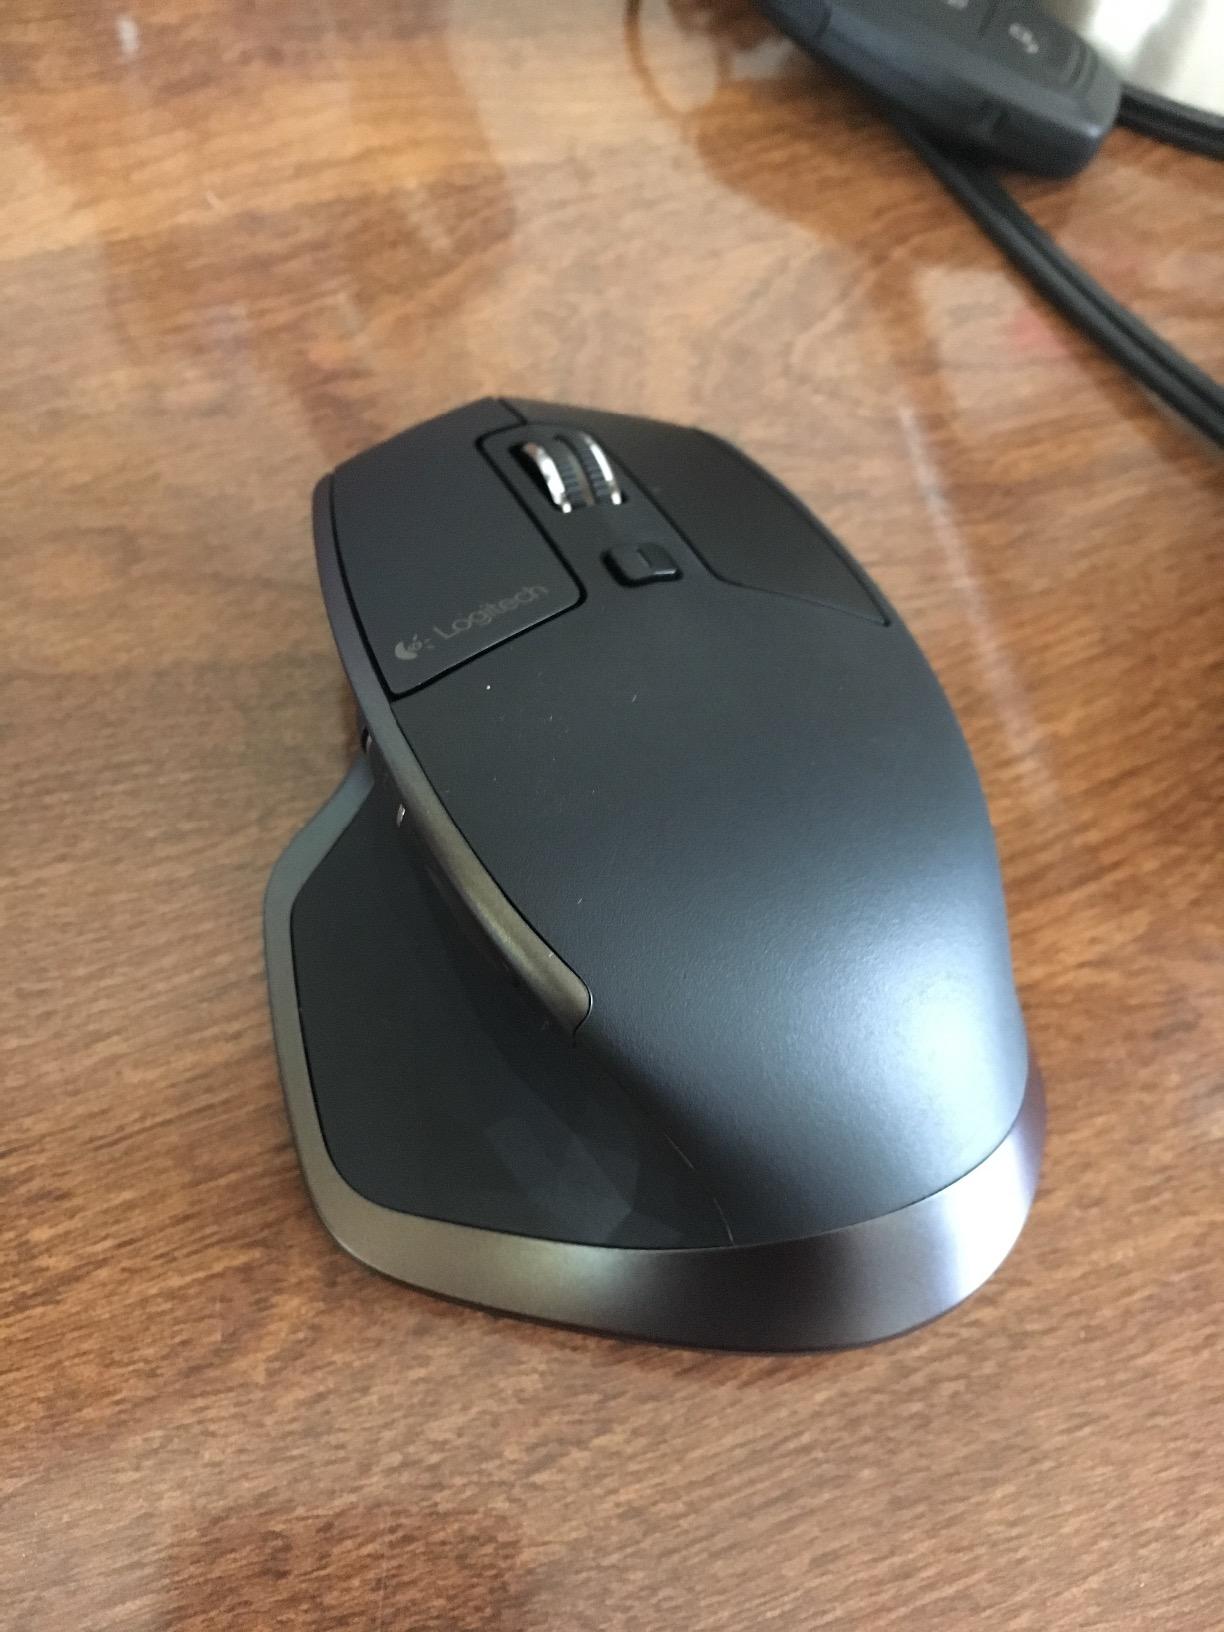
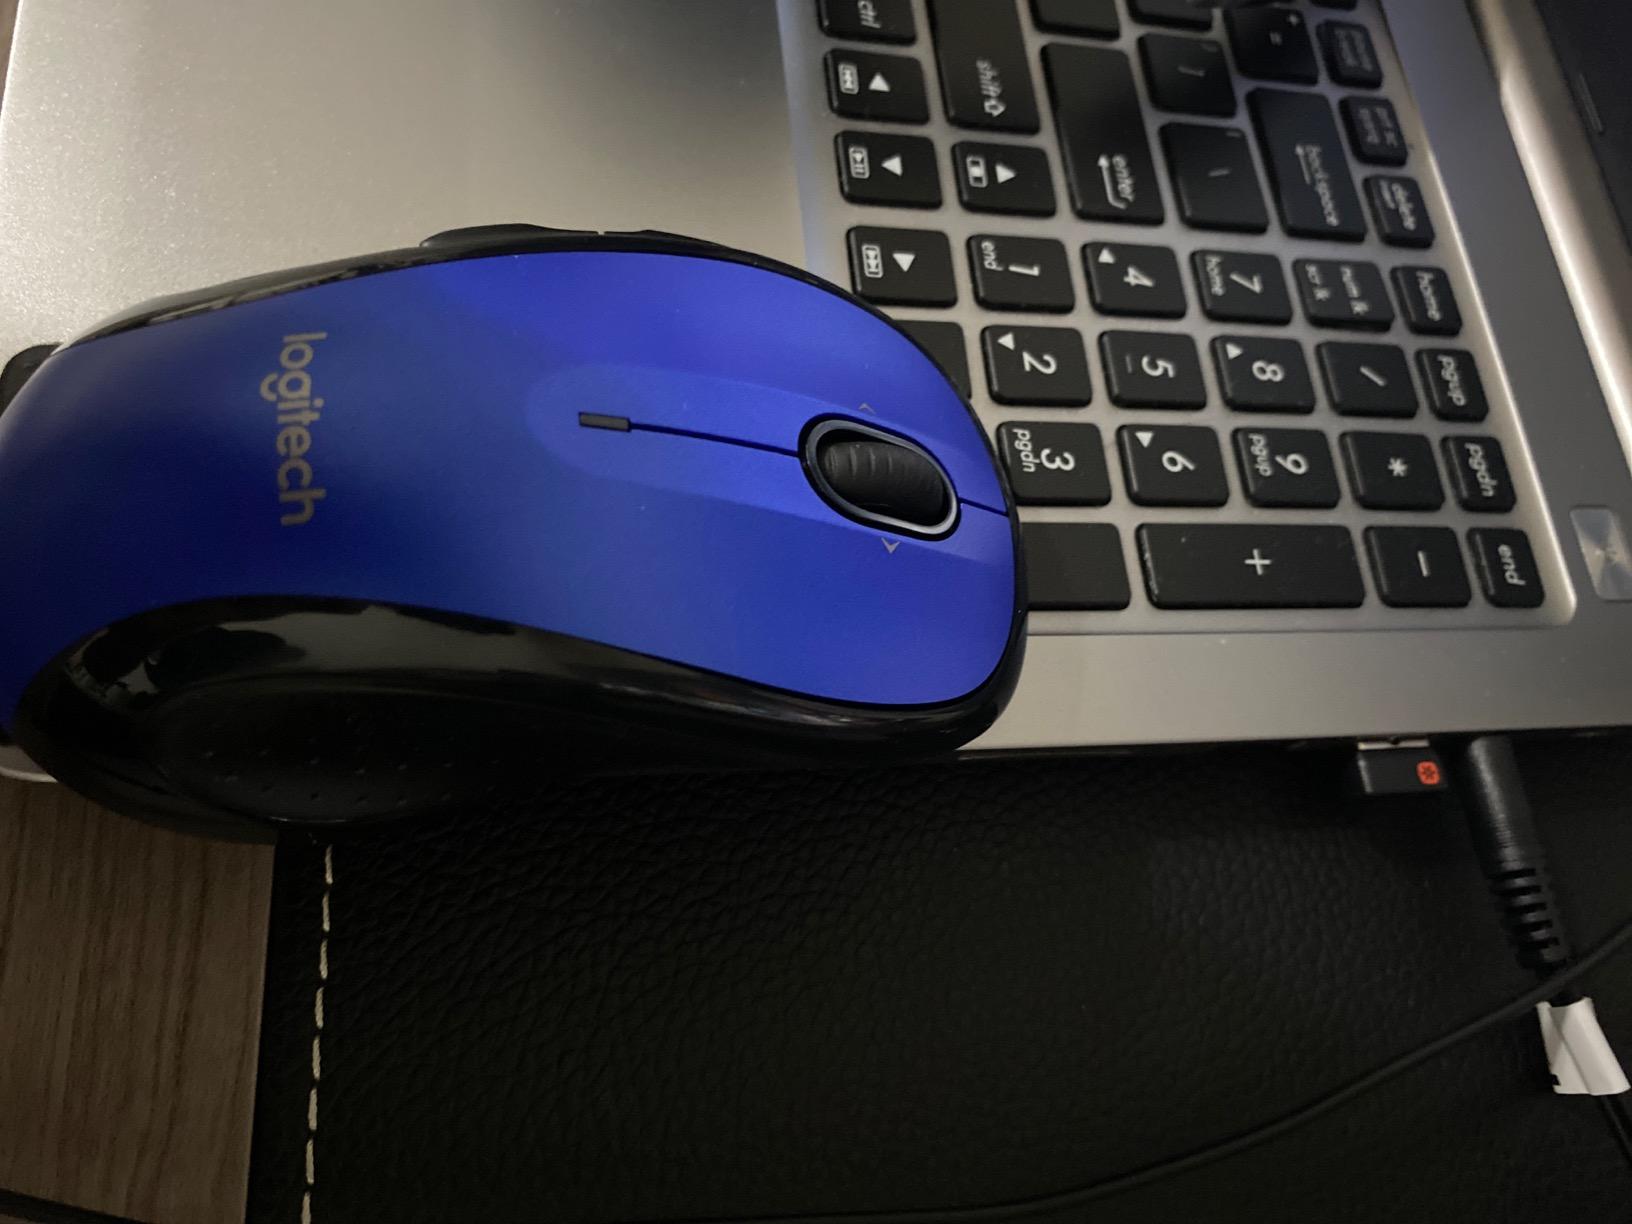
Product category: mouse
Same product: no